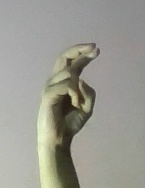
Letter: zay